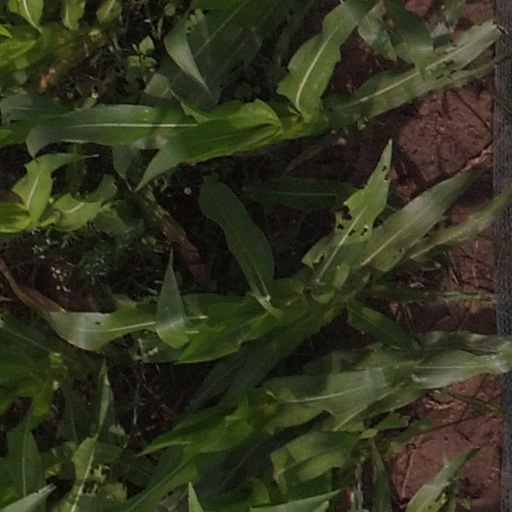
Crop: maize; corn